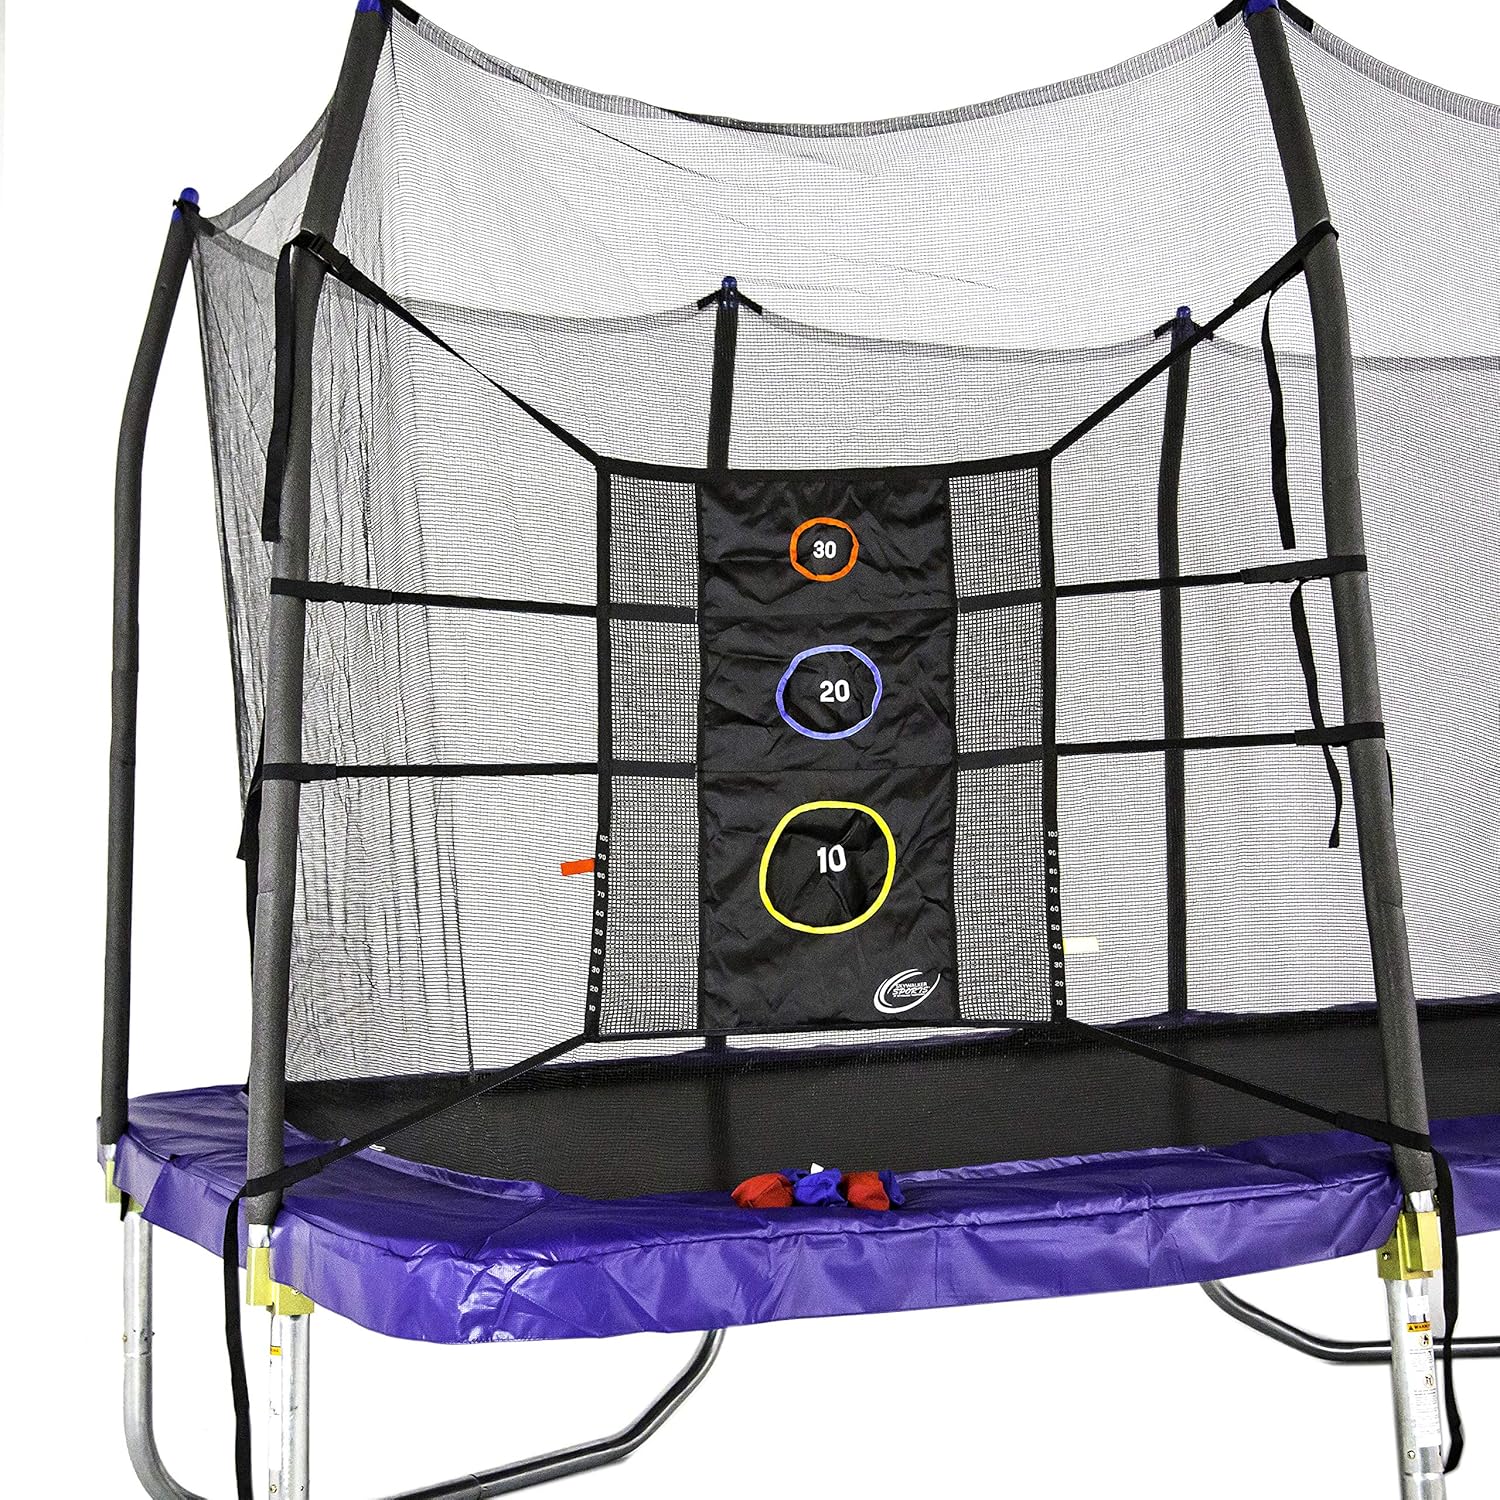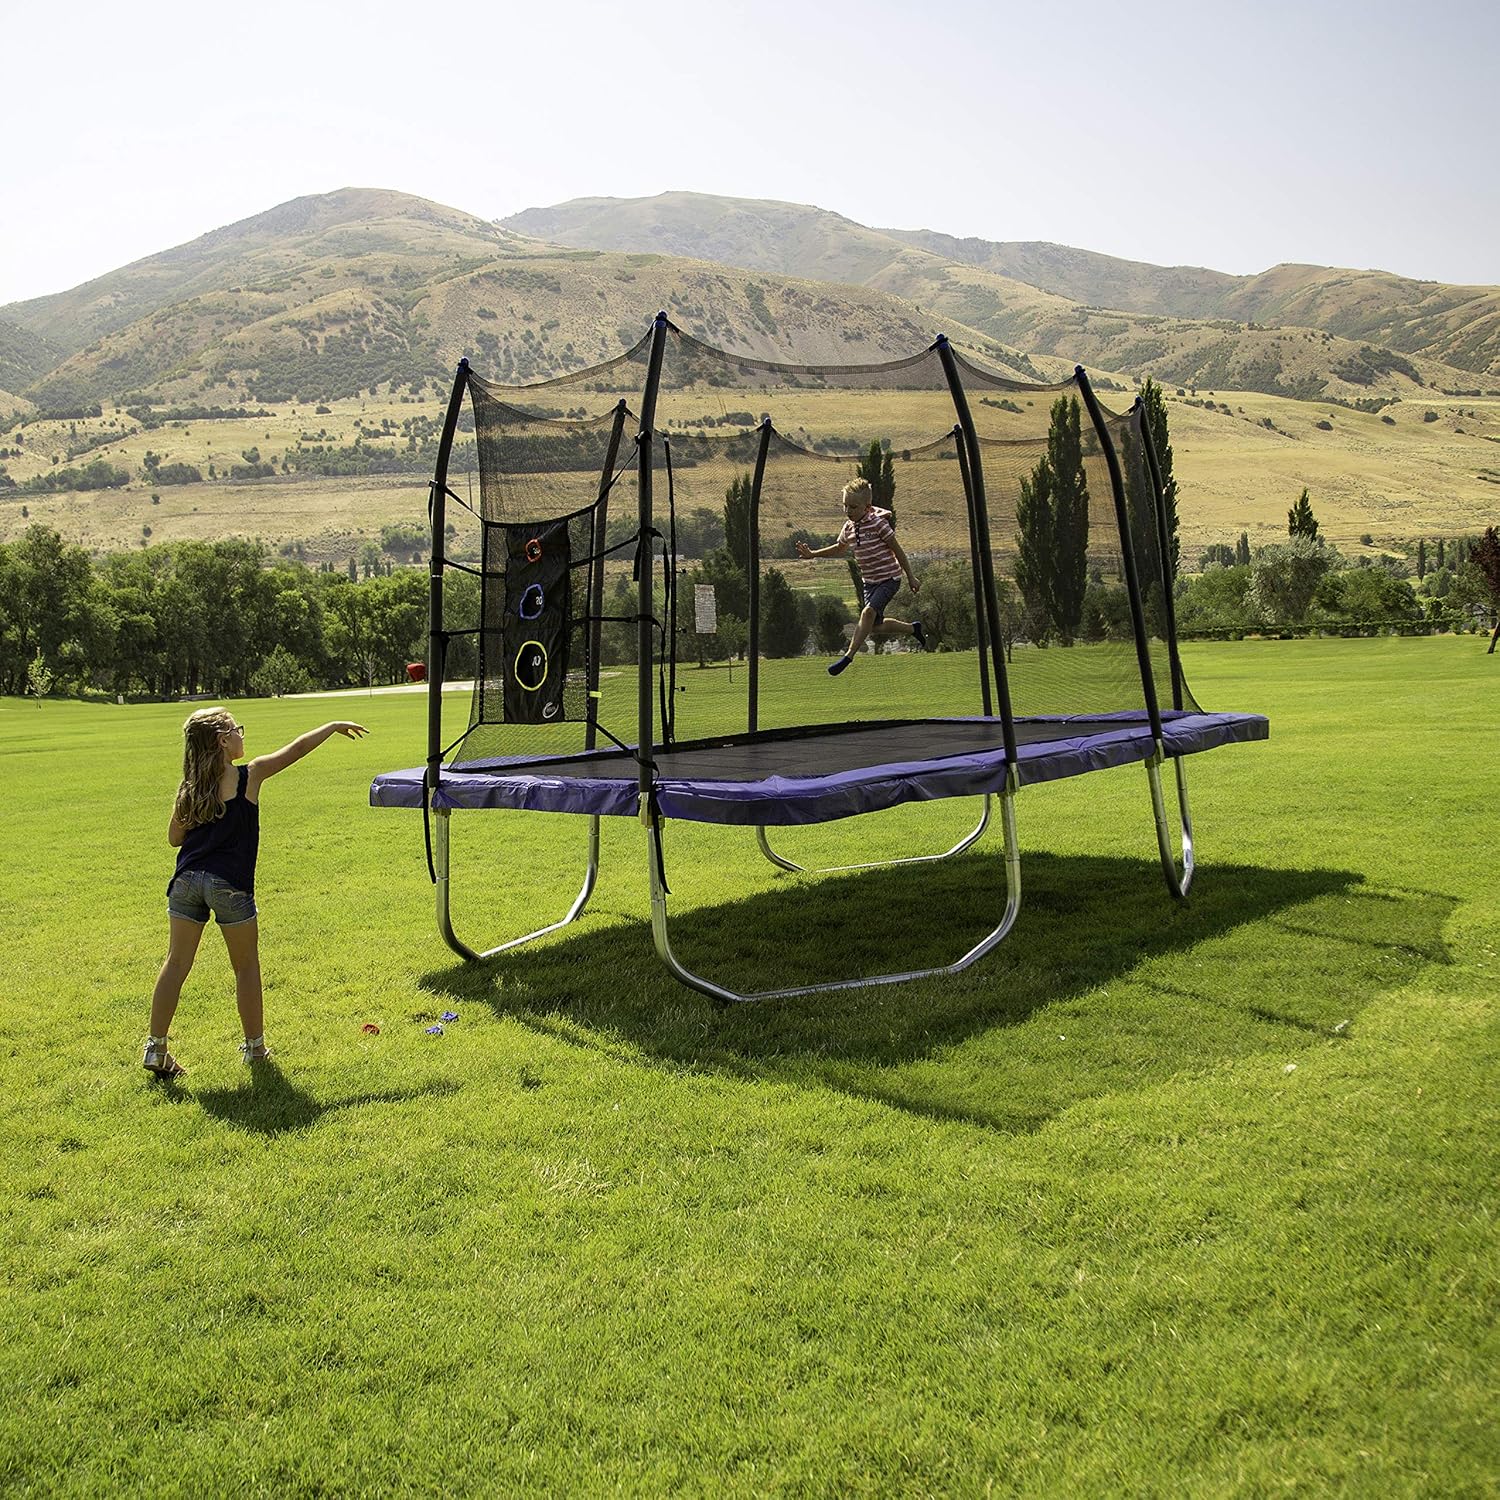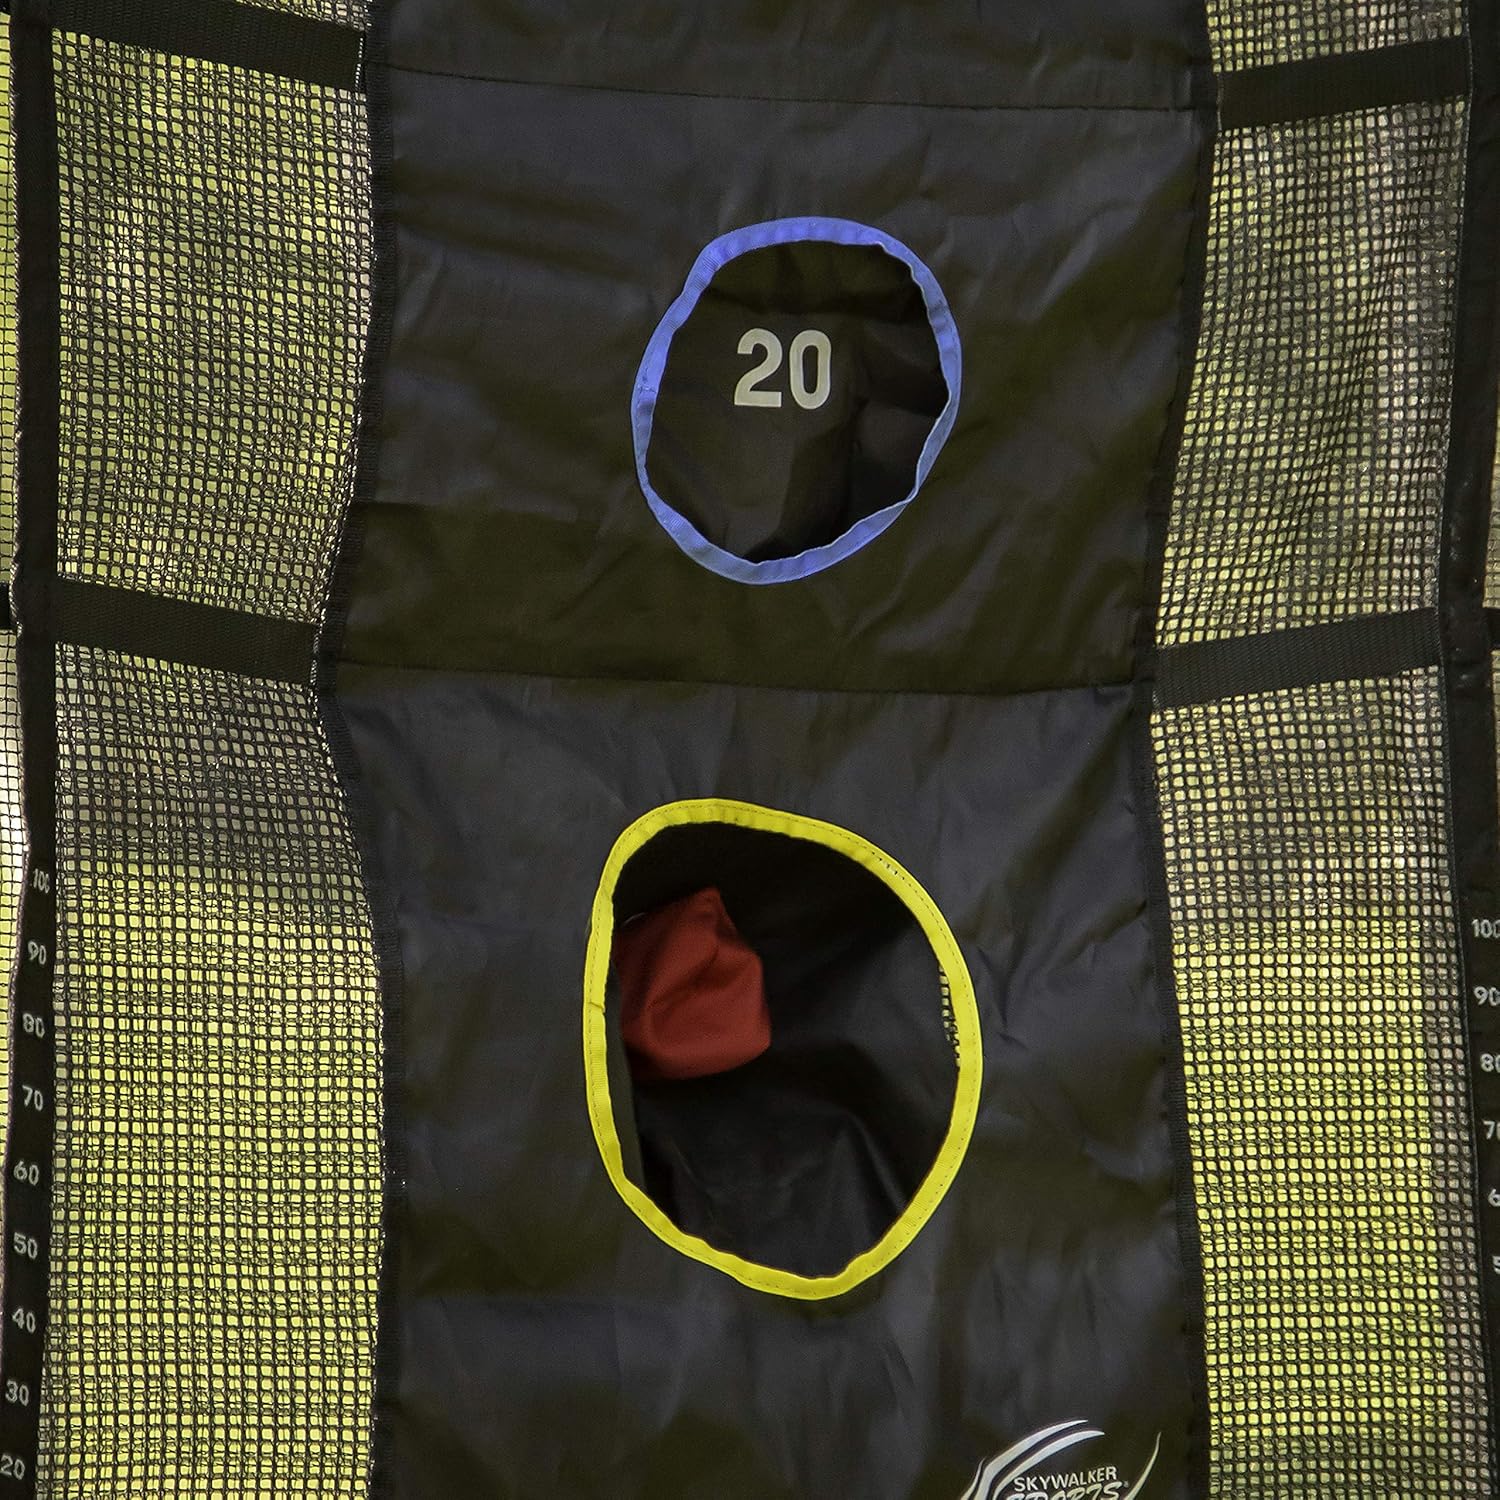
Skywalker Trampolines Triple Toss Game Accessory, Black
Category: Sports & Outdoors
The Skywalker Trampolines Triple Toss Game is the perfect accessory for your trampoline! This game easily attaches to the enclosure poles of your trampoline and will keep the kids entertained while they wait for their turn to jump. The game includes 6 bean bags, and detachable score tags to keep track of all your points. This accessory will add fun to any Skywalker Trampoline!
Features: Triple toss game easily fits between enclosure poles | Score tags adds an easy way to keep score | Six colorful bean bags included | Easily attached and removed from enclosure poles